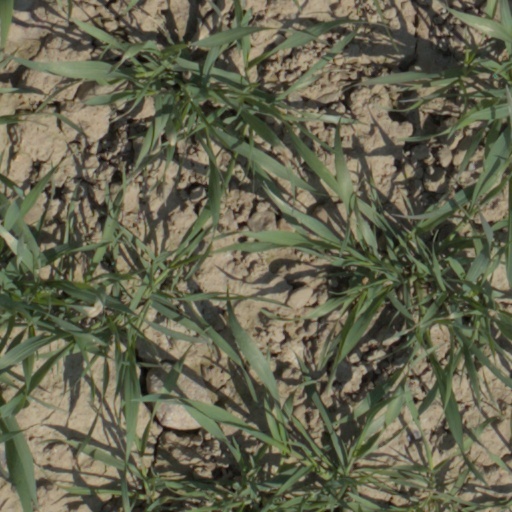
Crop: wheat